Yoke (unit of measurement)

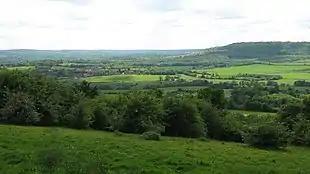
A modern view of Otford in Kent across the fields.

In early Saxon times nearly all the Weald of Kent, the land between the chalk ridges of the North and South Downs, was covered in ancient broadleaf forest but there are indications that much of what is now Penshurst had been cultivated clearings since Roman days. The Romans left no tangible relics although we have a record of their measurement for land in the "Yokes" of Chested, Vexour, Chafford etc. The yoke is the old Roman "jugerum", about 25 ares or 0.625 acres. This word has survived only in Kent. One theory is that the Jutes from Jutland conquered Kent, whereas the Angles and Saxons (c 450 AD) settled over the remainder of England. In these "yokes" along the banks of the river Medway crops such as corn would have been cultivated.